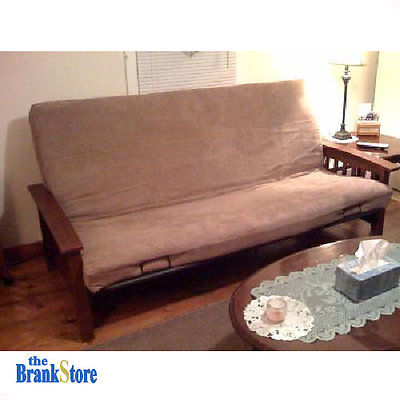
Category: sofa